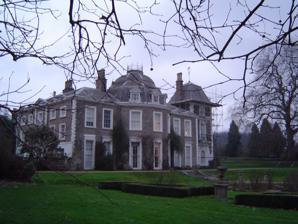
Building: Oxon Hoath
Country: United Kingdom
Year built: 1757
Manor house in Kent, UK Oxon Hoath Oxon Hoath, showing the mansard dome Location within Kent Alternative names Oxenhoath, Oxen Hoath, Oxonhoath General information Type Manor house Architectural style Châteauesque Location West Peckham , Kent, UK Coordinates 51°14′43″N 0°20′05″E / 51.24528°N 0.33472°E / 51.24528; 0.33472 Construction started c.1372 Renovated 1757, 1846, 1878 Technical details Floor count 3 Renovating team Architect(s) Anthony Salvin (1846) Burn and McVicar Anderson (1878) Other designers William Andrews Nesfield (landscaping, 1846) Website www.oxonhoath.co.uk/ Oxon Hoath is a Grade II* listed Châteauesque-style former manor house with 73 acres (29½ hectares) of grounds at West Peckham , Kent. The spellings Oxenhoath , Oxen Hoath and Oxonhoath are common alternatives. The manor is a former royal deer park . Oxon Hoath has been the seat of two baronetcies, and of five High Sheriffs of Kent. It has a surviving example of parterre gardens in its grounds. History Oxon Hoath was built by Sir John Culpeper during the reign of King Edward III , as a Royal Park for oxen and deer . The Culpepers had been in West Peckham since around 1355; a date of 1372 is claimed for the house. On Sir John's death in 1416, the manor passed to his son Sir William Culpeper , who was High Sheriff of Kent in 1426–27. On Sir William's death, the manor passed to his son Sir Richard Culpeper . Richard died without male issue in 1484, and his estate passed to his daughters Elizabeth , Joyce , and Margaret . Oxon Hoath passed to Margaret's husband, William Cotton. On his death, Oxon Hoath passed to his son Sir Thomas Cotton , who alienated the estate to John Chowne of Fairlawne , Plaxtol . Oxon Hoath then passed to Nicholas Miller of Wrotham , and on his death in 1640 to his son Sir Nicholas Miller , who enlarged the house. On the death of Sir Nicholas in 1658, the estate passed to his son Humphry Miller who died in 1709. The estate then passed to his son Sir Borlase Miller . Upon his death in 1714, Oxon Hoath passed to his sister Elizabeth Bartholomew, and via her, to her husband Leonard Bartholomew . On his death in 1720, the estate passed to his son Philip Bartholomew, who died in 1730. Oxon Hoath then passed to his son Philip, who died in 1757 and left the estate to William Geary , second son of Sir Francis Geary of Polesden Lacey , Great Bookham , Surrey. Oxon Hoath was remodelled in 1757. In 1846 Sir William Geary commissioned the mansard dome and château tower from Anthony Salvin . The grounds were landscaped in the style of Capability Brown by William Andrews Nesfield . Further additions were made to the house in 1878 by Burn and MacVicar Anderson , who added a billiard room on the east side of the house. The manor remained in the Geary family, passing from Sir William to Sir William Richard Geary in 1825, then to Sir Francis Geary in 1877 and to Sir William Neville Geary in 1895. Sir William Neville Geary died on 26 December 1944. Oxon Hoath was listed on 1 August 1952. Other structures connected with the estate were listed on 19 April 1985. As of 2010, Oxonhoath is used as an open retreat centre. The main house is listed as Grade II*, The entrance wall and gate to the kitchen garden are listed as Grade II, as are the north, south, east, and west gates; and the gatehouse at the west gate. Oxon Hoath survives as the only unaltered parterre gardens in England. Baronetcies Oxon Hoath has been the seat for two separate Baronetcies : Miller , (1660–1714) Sir Humphrey Miller, 1st Baronet Sir Borlase Miller, 2nd Baronet Geary , (1796–1944) Sir William Geary, 2nd Baronet Sir William Richard Powlett Geary, 3rd Baronet Sir Francis Geary, 4th Baronet Sir William Nevill Montgomerie Geary, 5th Baronet High Sheriffs These High Sheriffs of Kent lived at Oxon Hoath: Sir William Culpeper , High Sheriff in 1427 Sir Richard Culpeper , High Sheriff in 1453 Nicholas Miller , High Sheriff in 1608 Sir Humphry Miller , High Sheriff in 1666 Leonard Bartholomew , High Sheriff in 1713 References